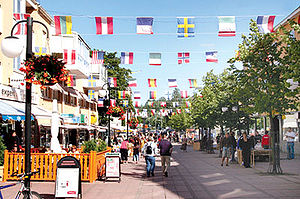
Kramfors
Kramfors centrum
Kramfors er en by som ligger i Västernorrlands län i Ångermanland i Sverige. Kramfors er administrationscenter for Kramfors kommun. I 2010 havde byen 5.990 indbyggere. Byen er venskabsby med den danske by, Varde.